Morgan Saylor

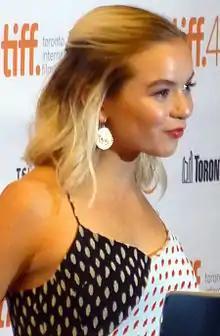
Saylor at the 2015 Toronto International Film Festival

Morgan Frances Saylor (born 1994) is an American actress. She is best known for starring as Dana Brody in the Showtime series "Homeland". She has also starred in several feature films, including her critically acclaimed portrayal of Leah in the 2016 Sundance film "White Girl". Other films include "Novitiate" (2017), "Blow the Man Down" (2019), and a lead role in the 2021 indie film "You Mean Everything to Me".